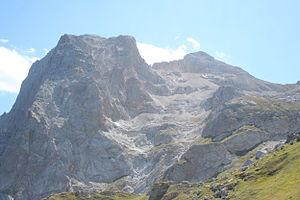
Le Corno Grande est le point culminant des Abruzzes et des Apennins avec 2 912 mètres d'altitude. Il se trouve dans le massif montagneux du Gran Sasso, situé dans l'Apennin central. Le sommet, appartenant au parc national du Gran Sasso e Monti della Laga, se situe sur les communes de Pietracamela et de l'Isola del Gran Sasso d'Italia.